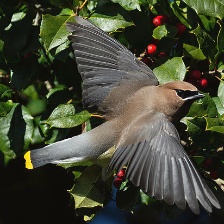
Species: CEDAR WAXWING
Scientific name: BOMBYCILLA CEDRORUM